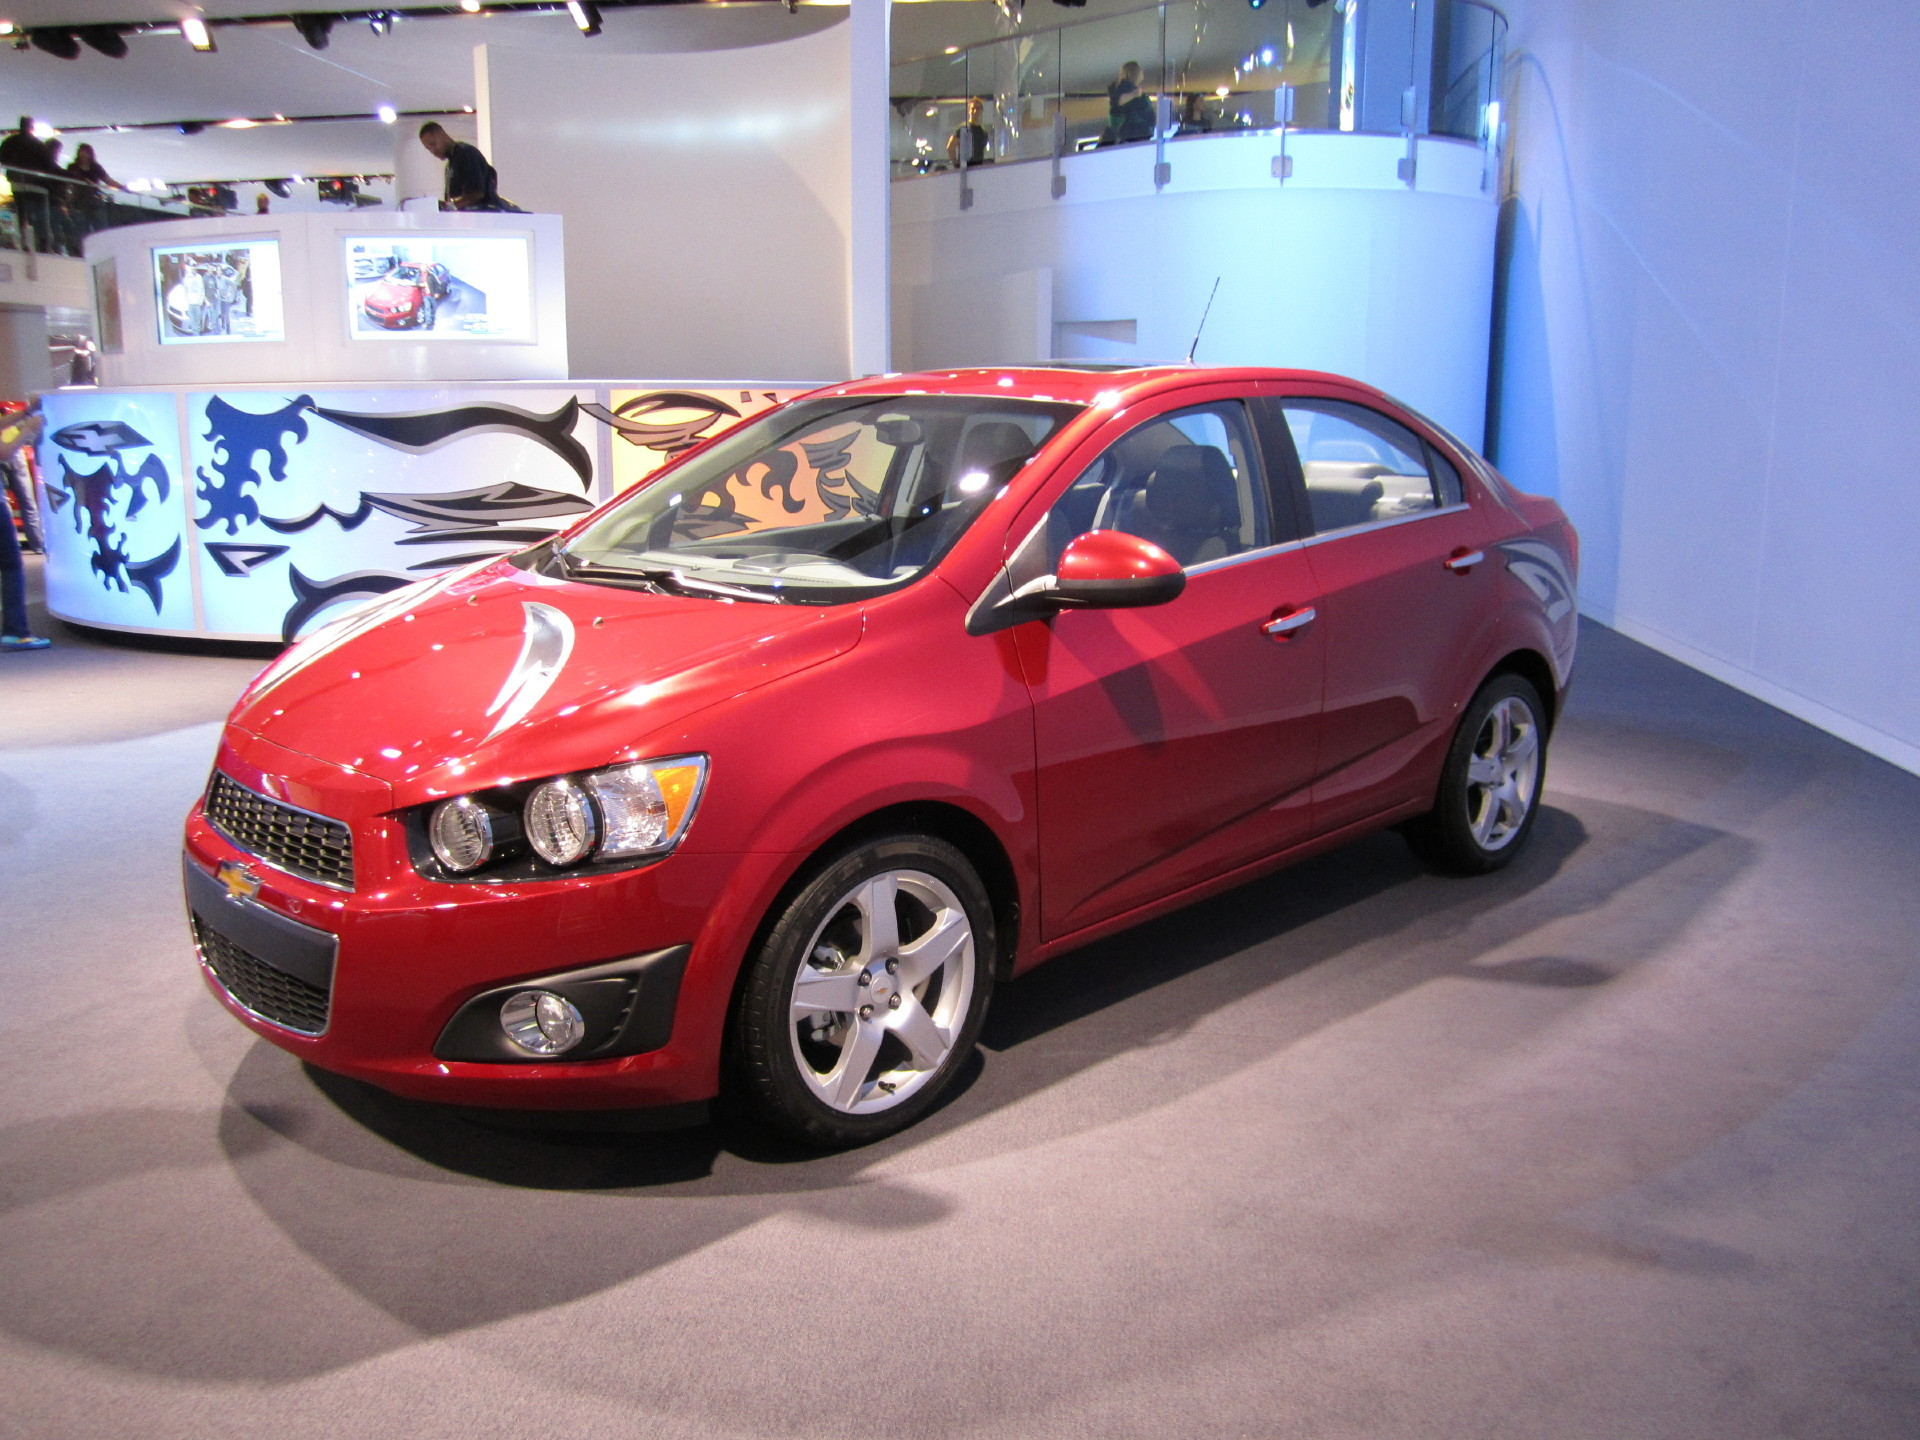
Car model: 2012 Chevrolet Sonic Sedan